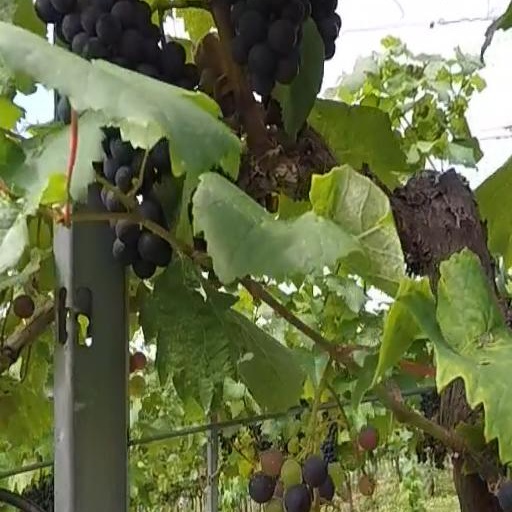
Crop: grape